Ganties

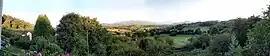
A general view of Ganties

Ganties is a commune in the Haute-Garonne department in southwestern France.